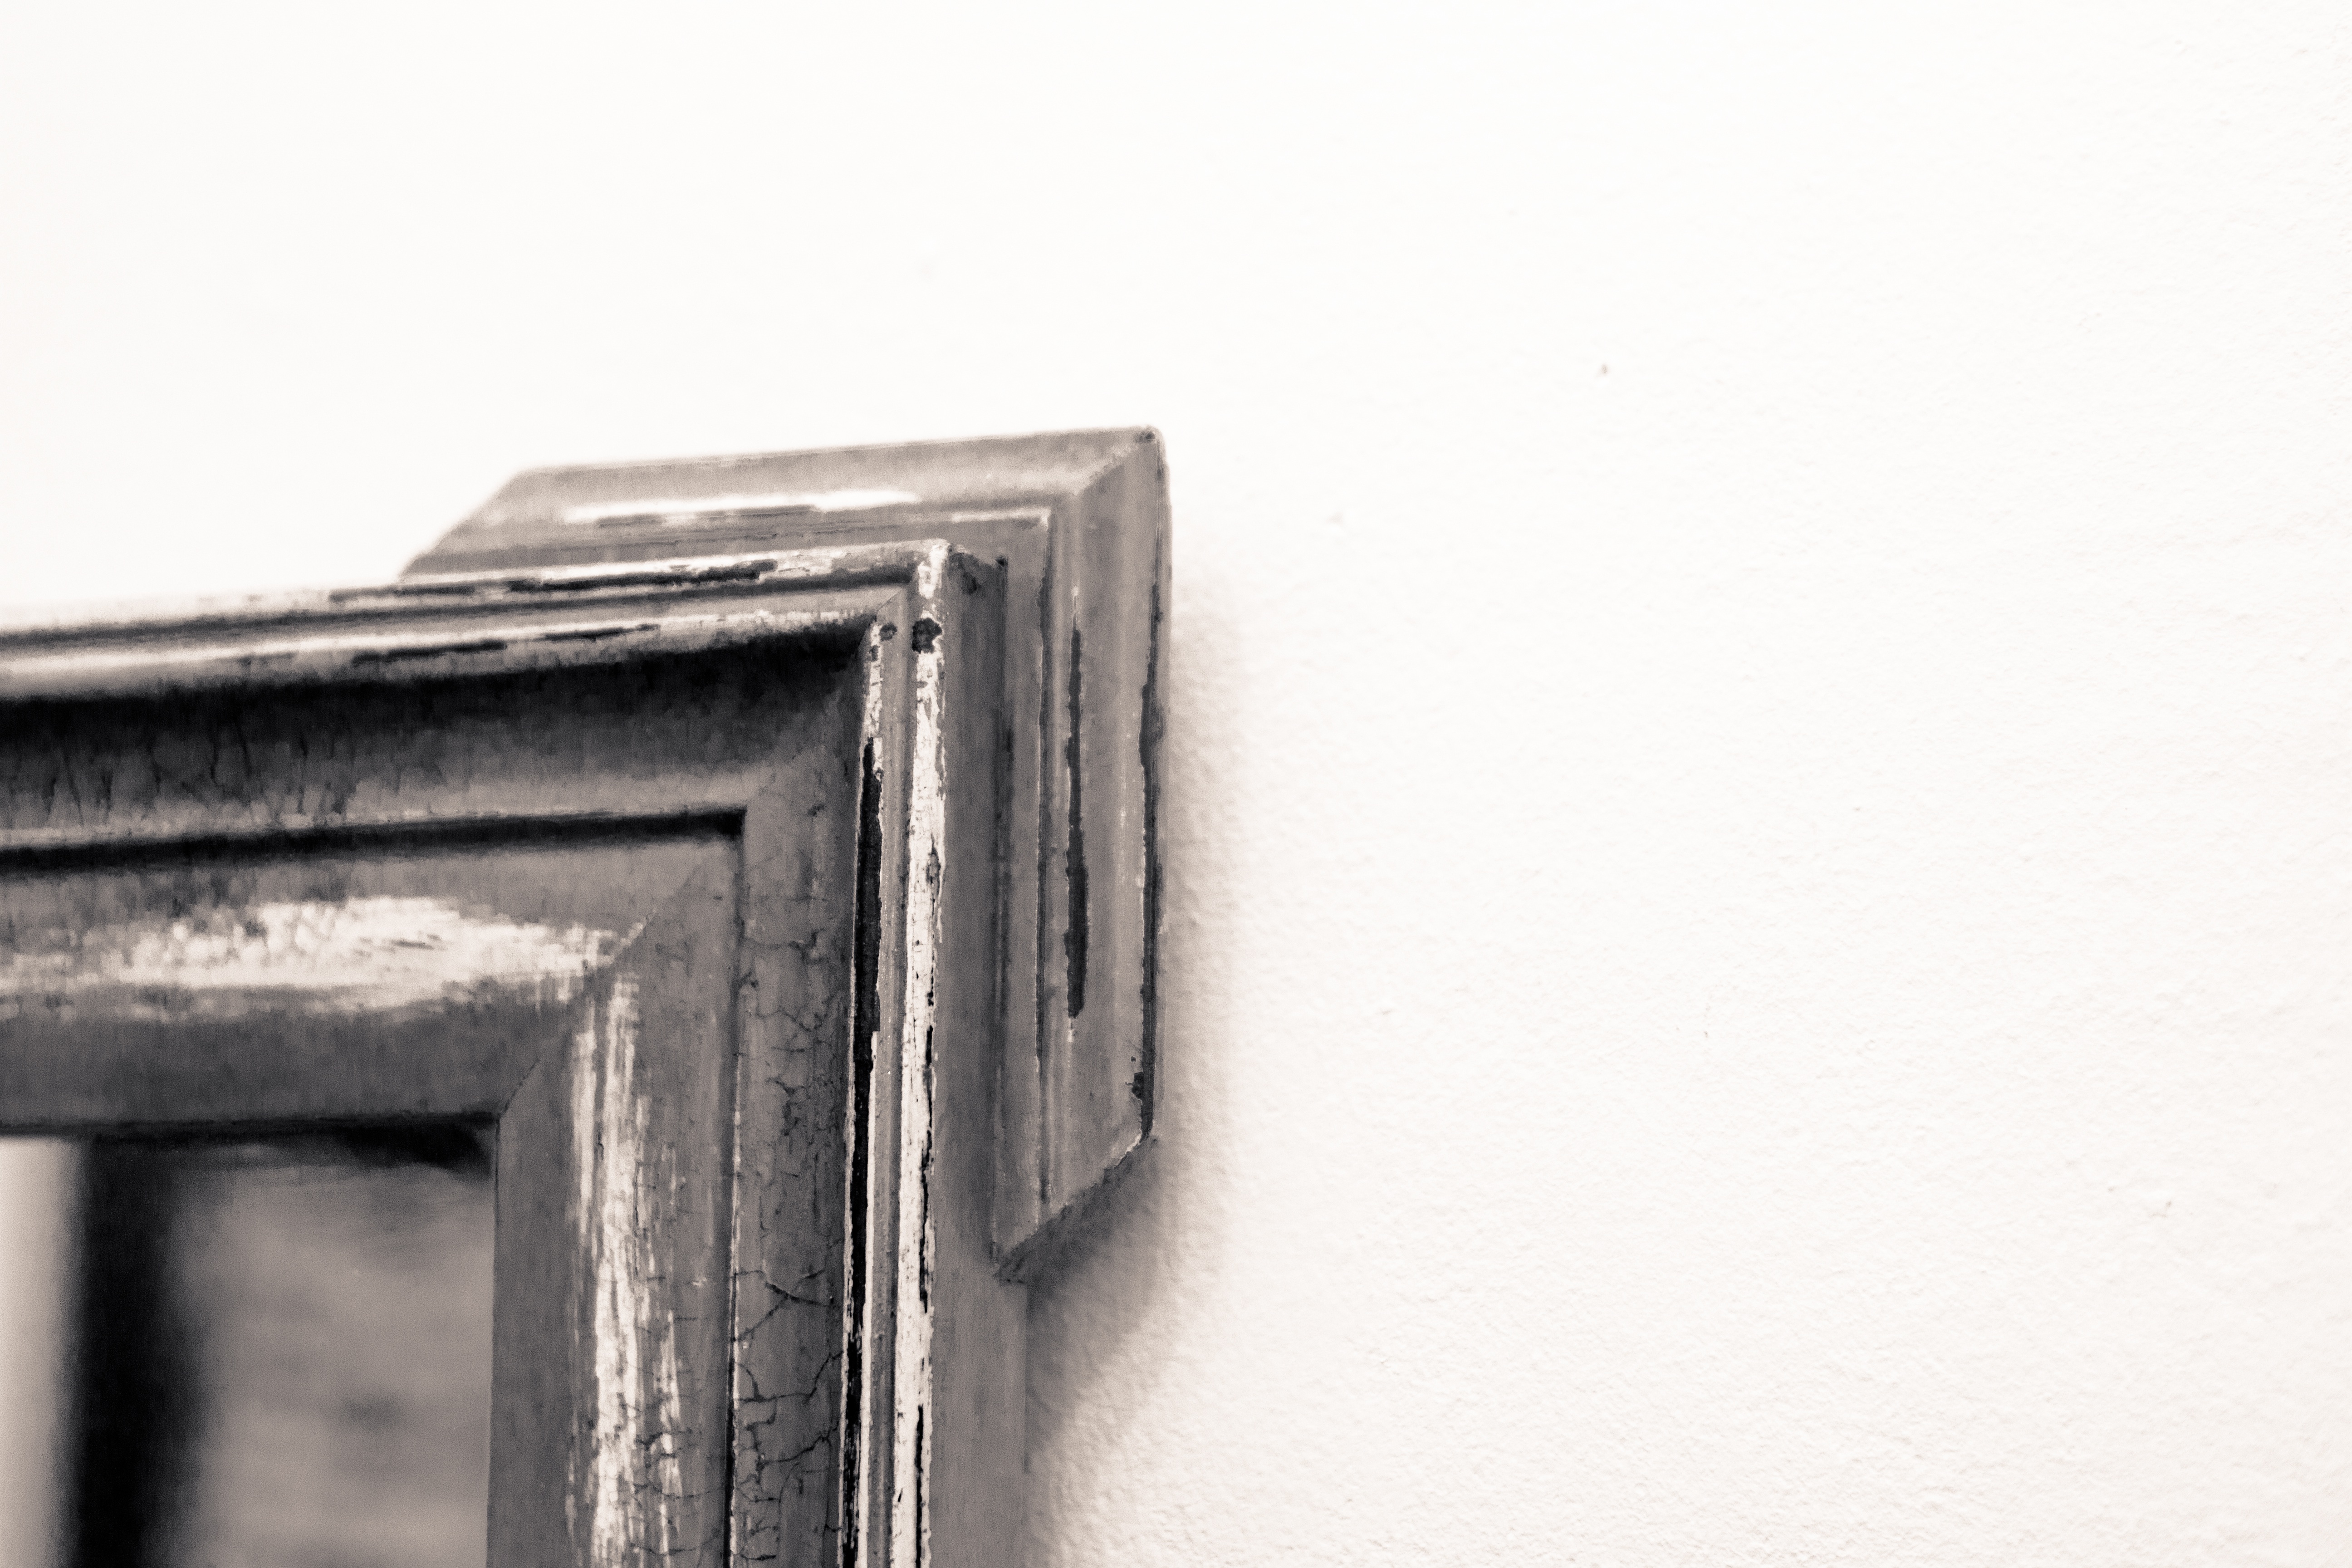
wood, shape, fashion accessory